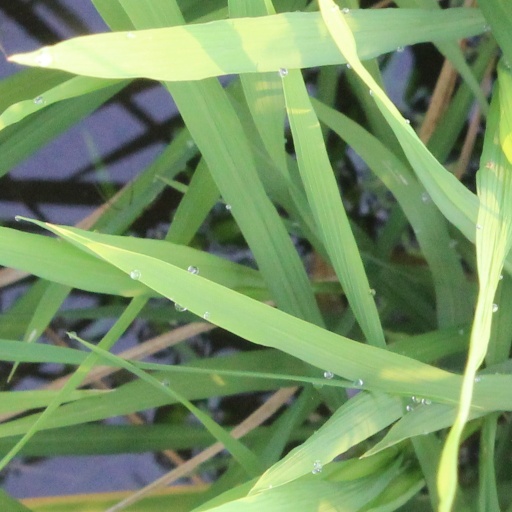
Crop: rice